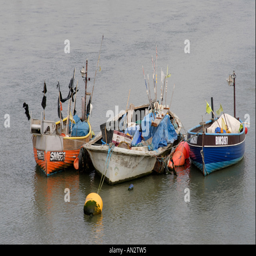
small fishing boats moored in the estuary